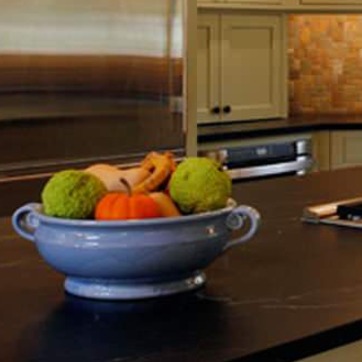
Material: food